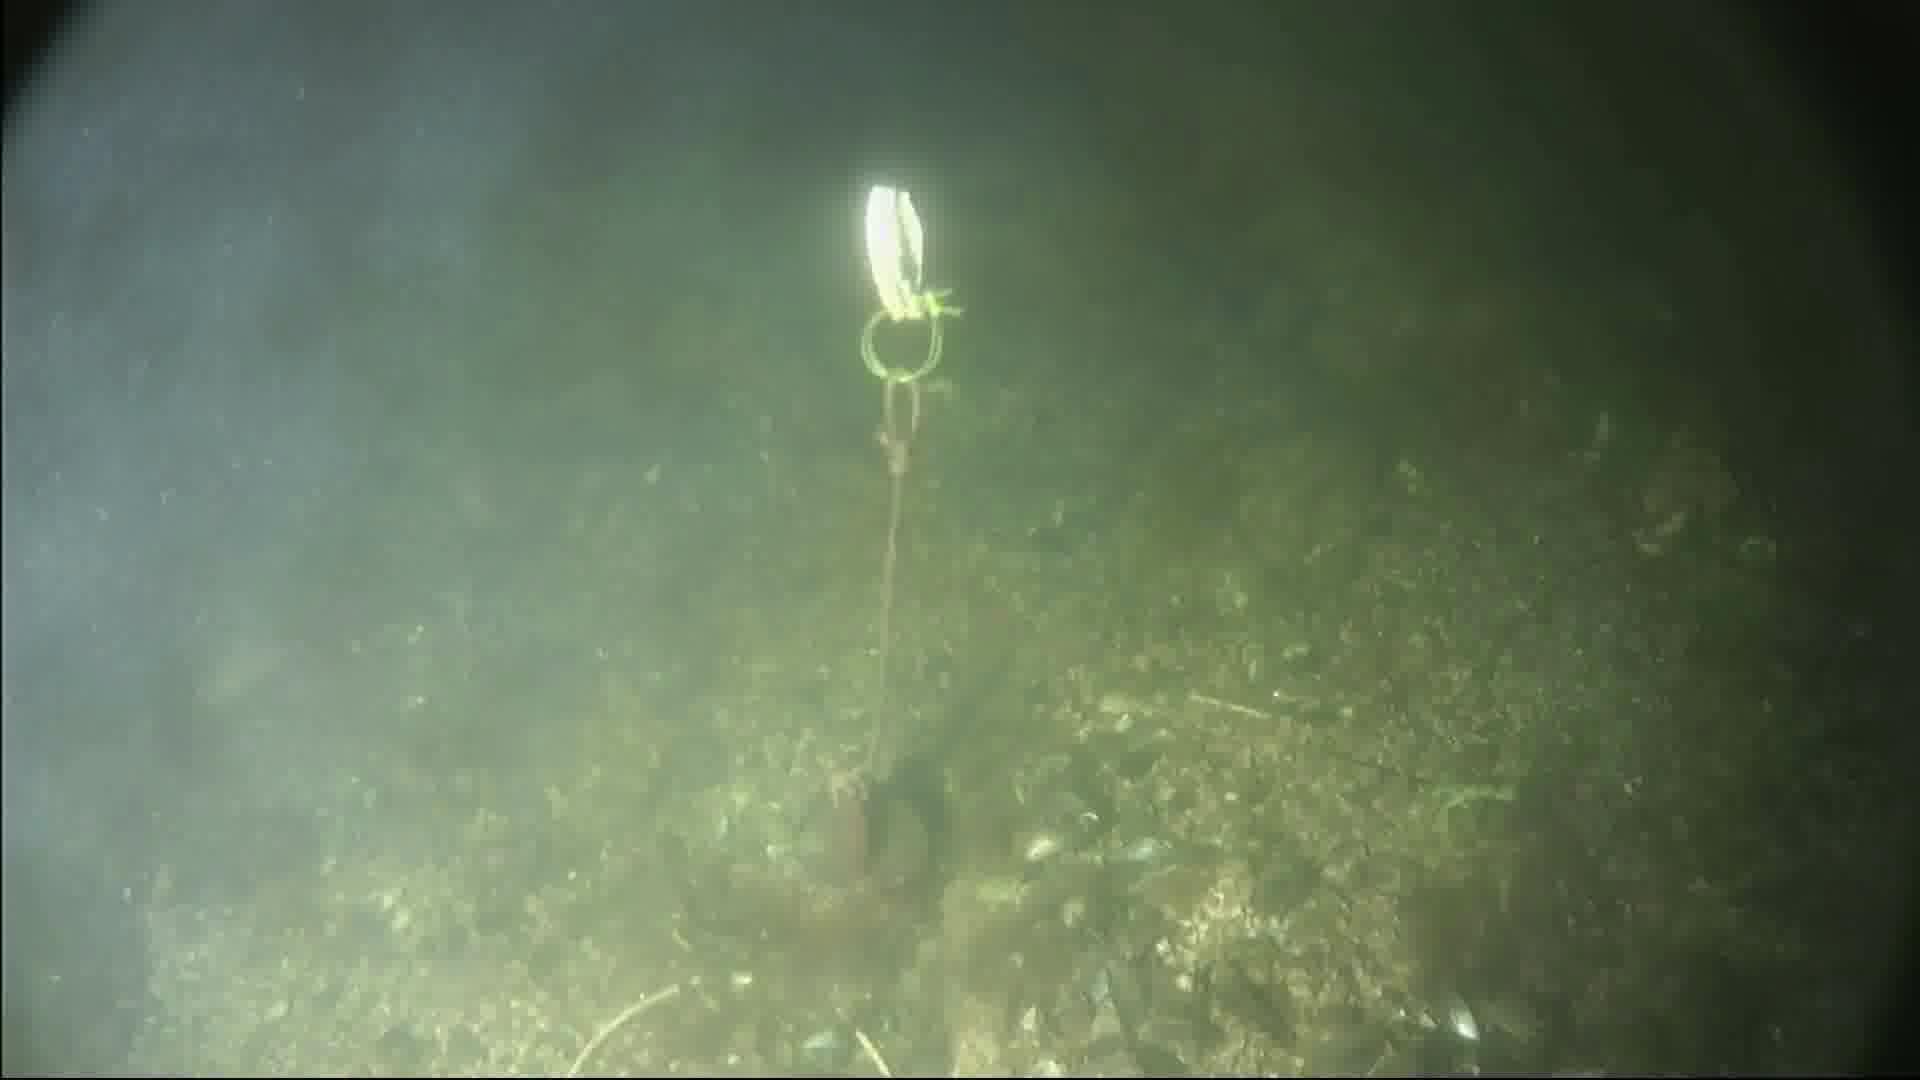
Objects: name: crab